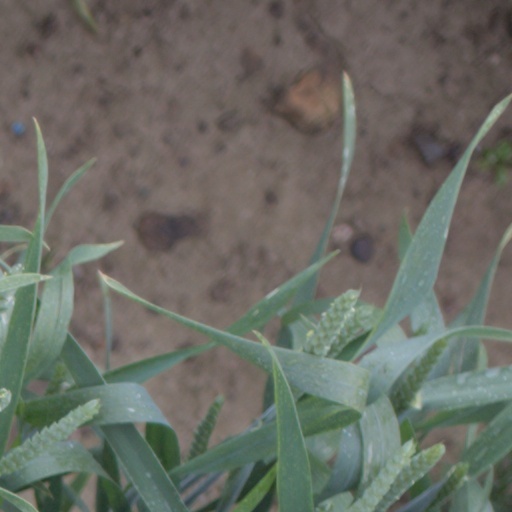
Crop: wheat